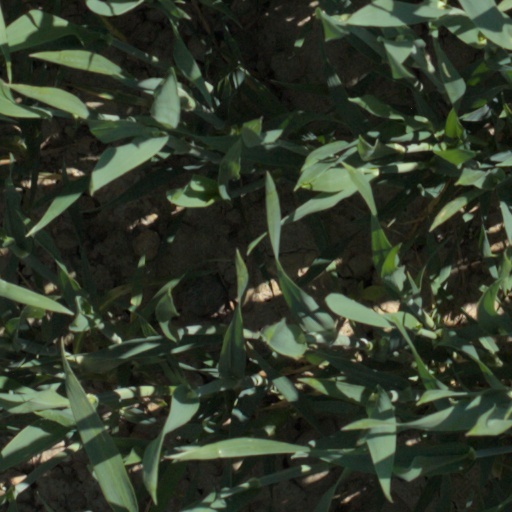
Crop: wheat